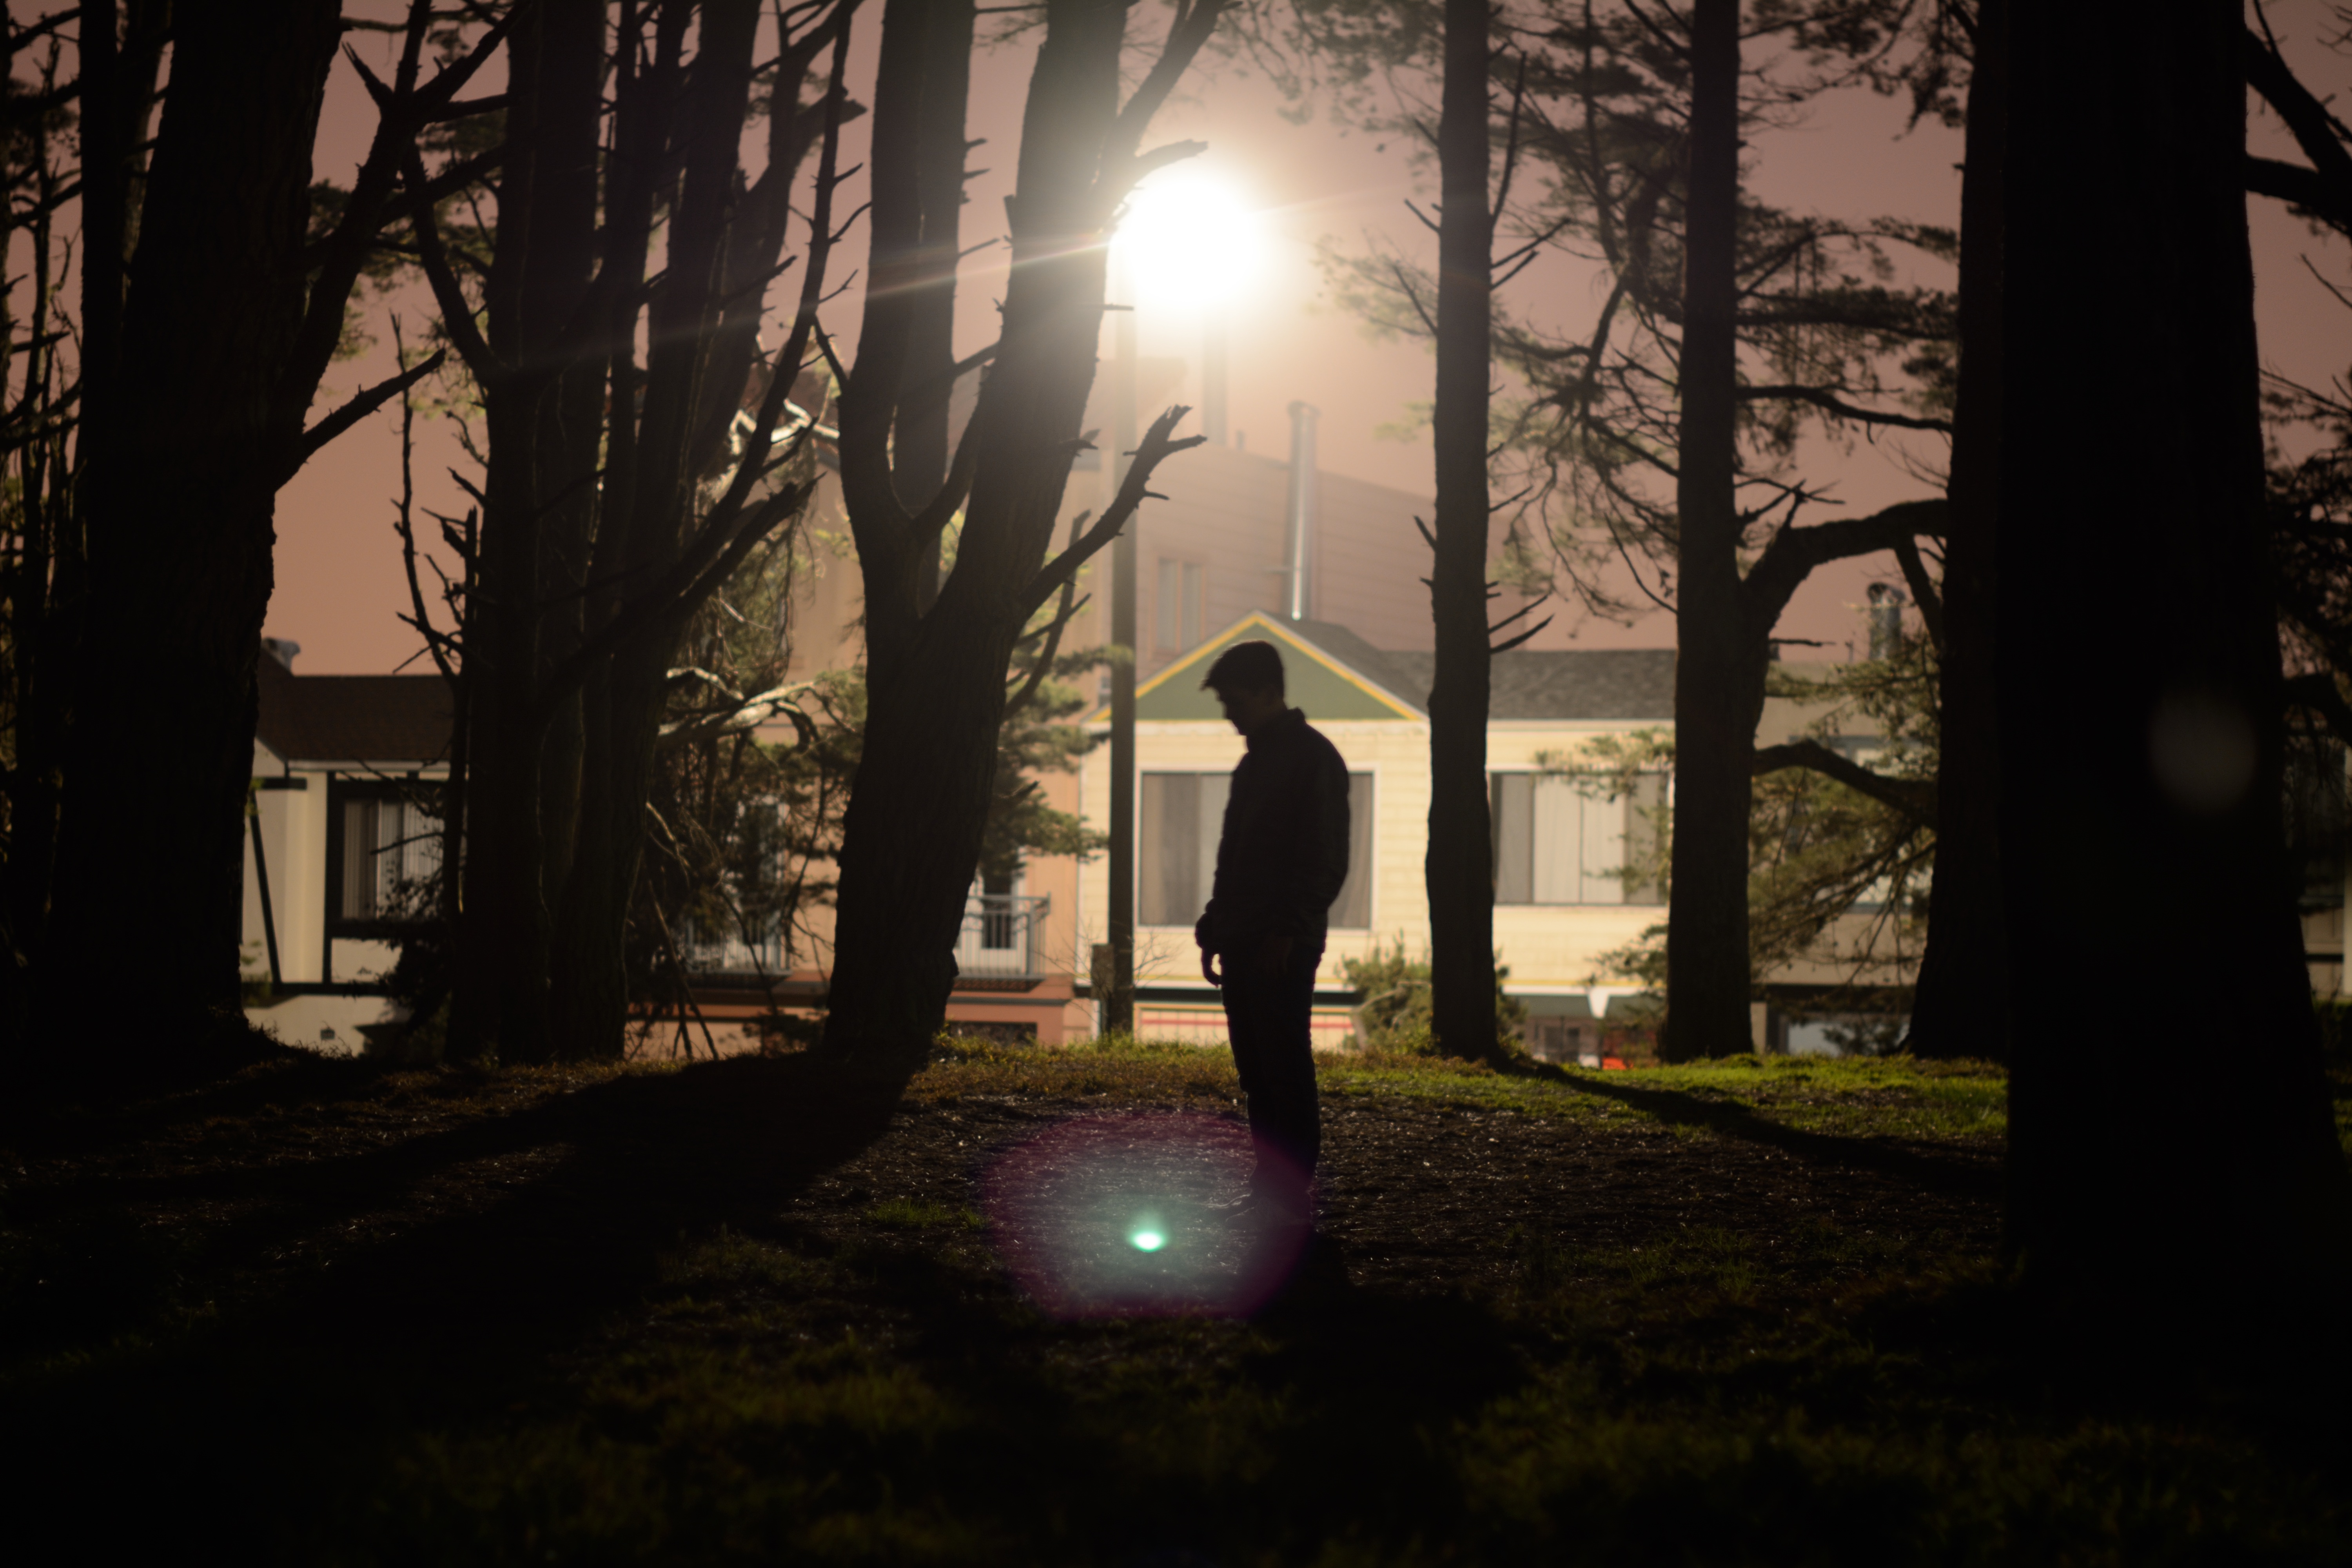
tree, light, sun, night, sunlight, morning, evening, darkness, lighting, midnight, screenshot